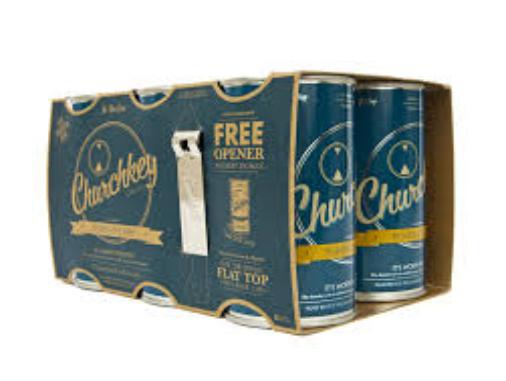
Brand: Churchkey Can
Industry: Clothes